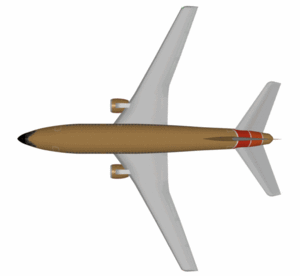
Le fuselage est la carcasse en forme de fuseau constituant le corps d'un avion ou d'un planeur et dont la forme facilite la pénétration dans l'air. Il est, avec la voilure, l'empennage et le train d'atterrissage, un constituant de la cellule d'un aérodyne. Il est aménagé pour contenir la charge utile transportée, ainsi que le poste d'équipage. Le fuselage est le point d'attache de la voilure et de l'empennage ainsi que, fréquemment, le train d'atterrissage. Il peut aussi contenir tout ou partie du groupe motopropulseur.